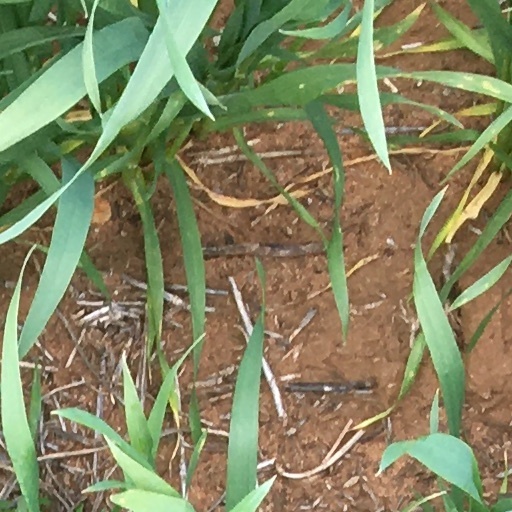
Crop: wheat